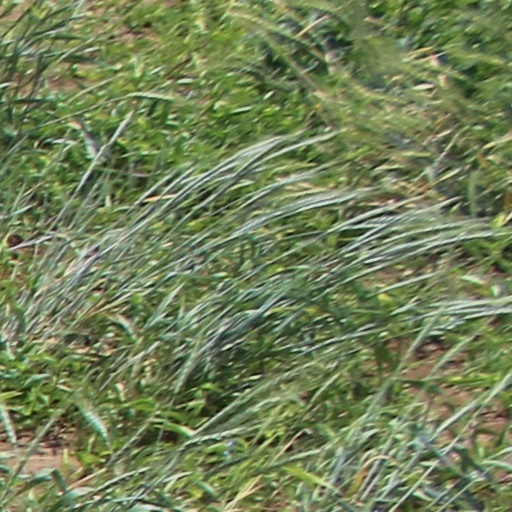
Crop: wheat